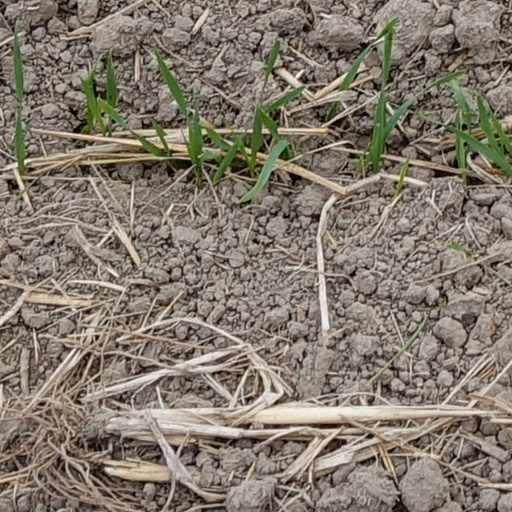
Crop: wheat